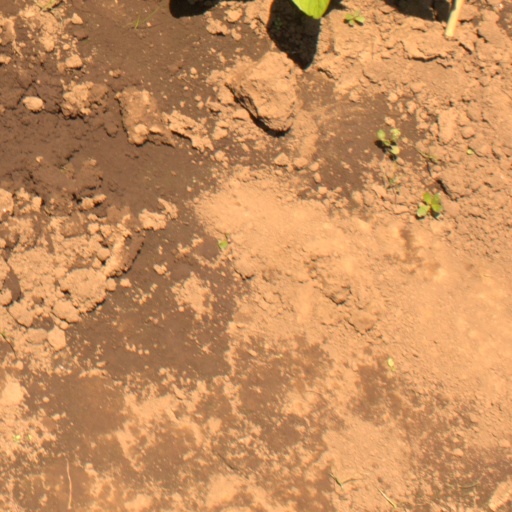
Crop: soybean